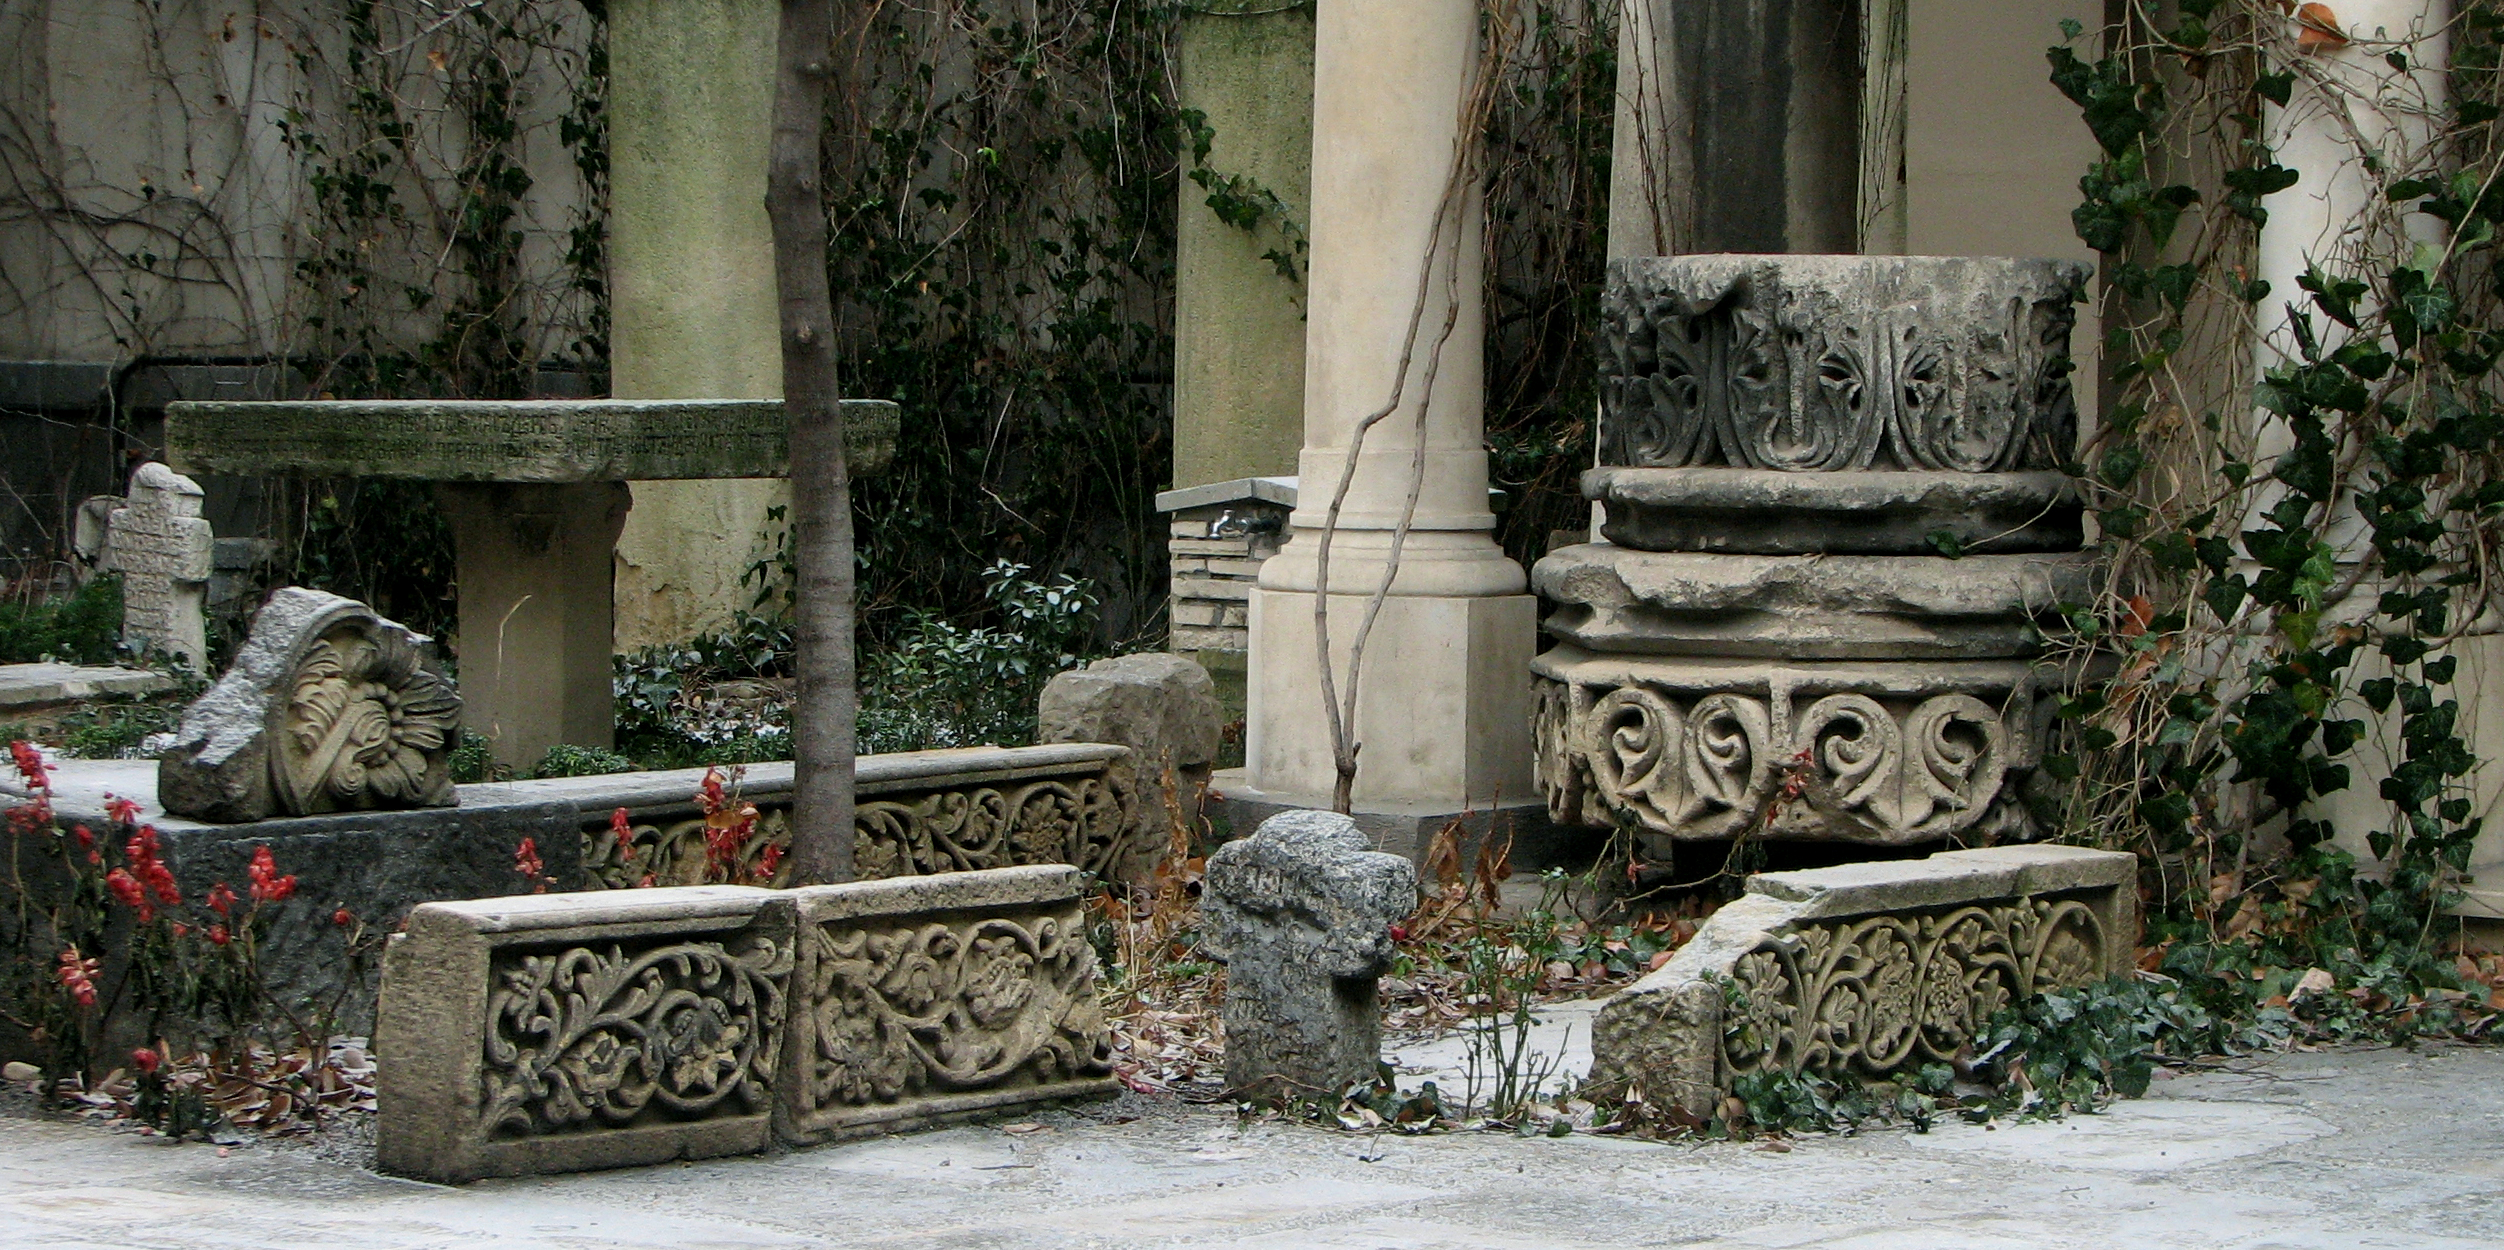
snow, winter, architecture, photography, photo, europe, spring, weather, church, garden, season, photos, sculpture, capital, art, de, monastery, fotografie, christianity, orthodox, revival, eastern, water feature, romania, bucharest, roumanie, convent, hccity, biserica, arhitectura, orthodoxy, romanian, ortodoxa, manastirea, manastire, capitel, bucuresti, stavro, neoromanesc, lapidarium, stavropoleos, brancovenesc, neoromanianstyle